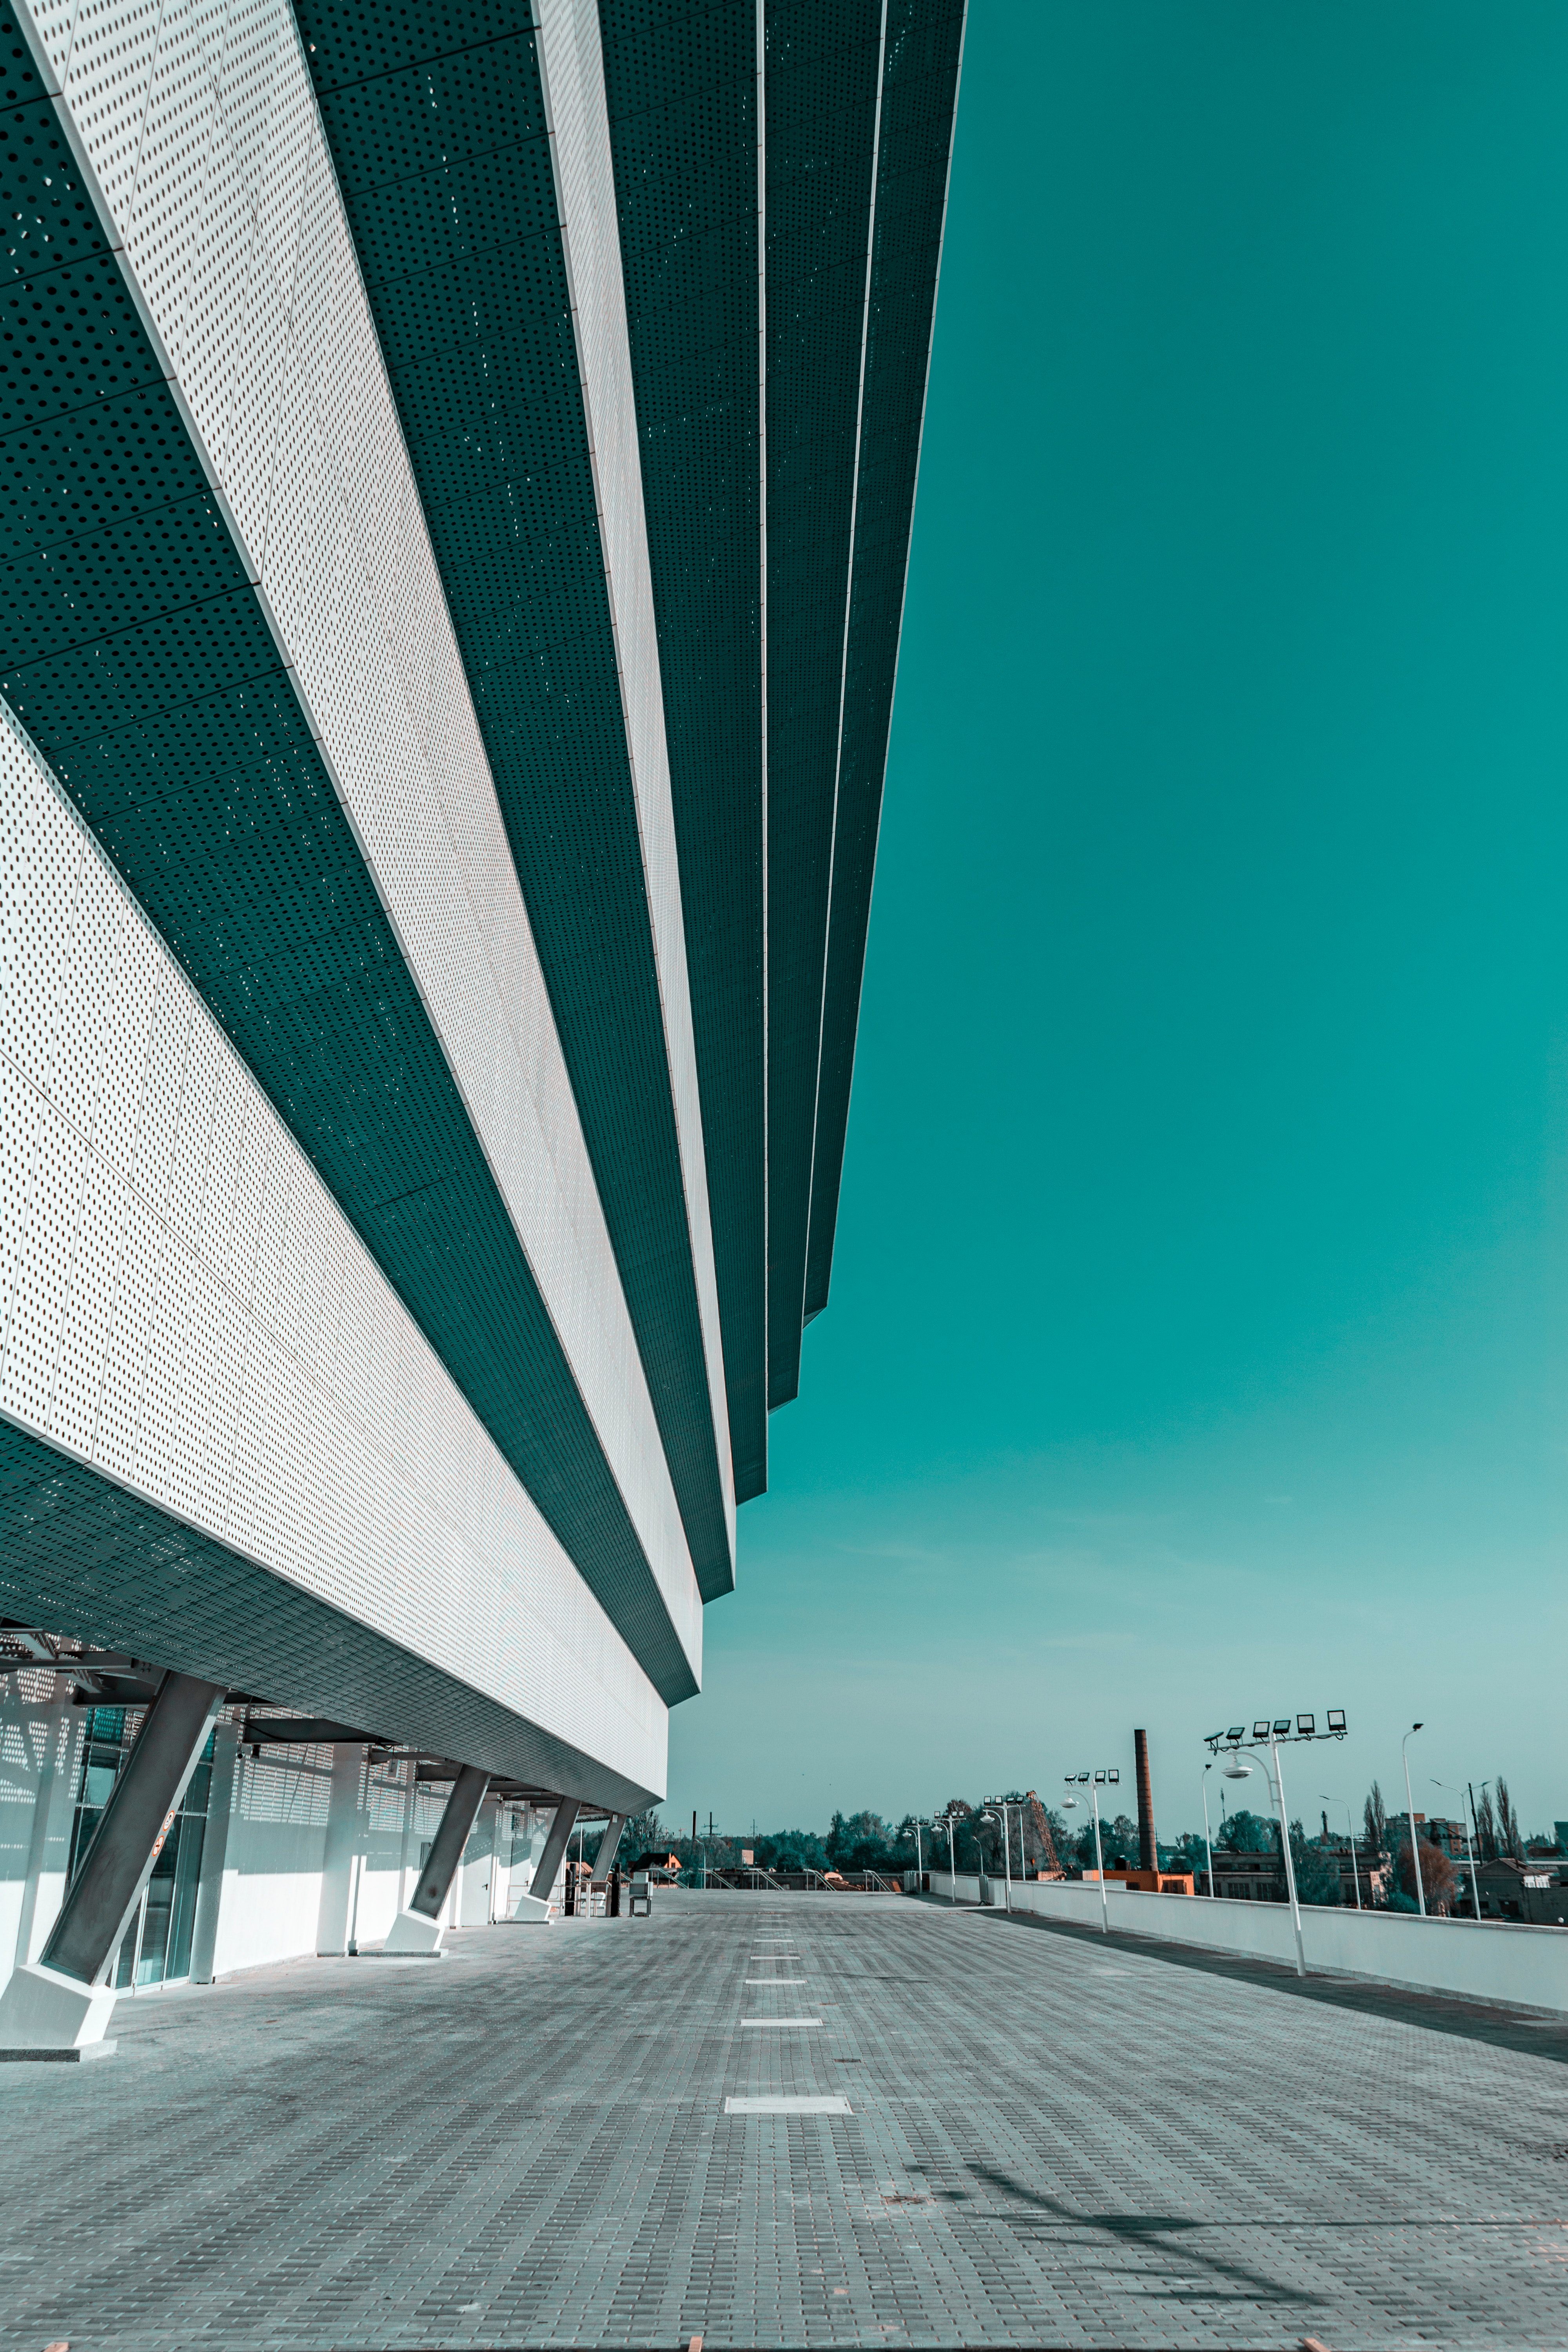
architecture, bridge, daytime, sky, line, road, infrastructure, overpass, metropolitan area, highway, fixed link, freeway, concrete bridge, nonbuilding structure, building, cloud, skyway, city, symmetry, cable stayed bridge